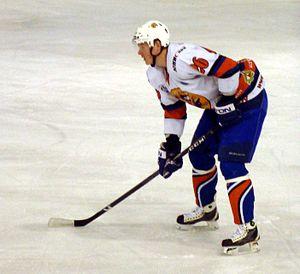
Aliaksandr Syreï - en biélorusse : Александр Сырей - ou Aleksandr Syreï - en russe : Александр Сырей - est un joueur professionnel biélorusse de hockey sur glace.